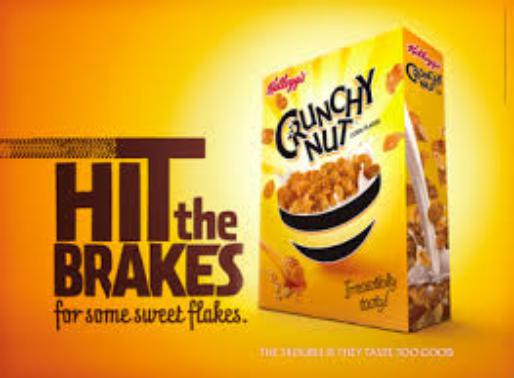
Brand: Crunchy Nut
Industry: Food